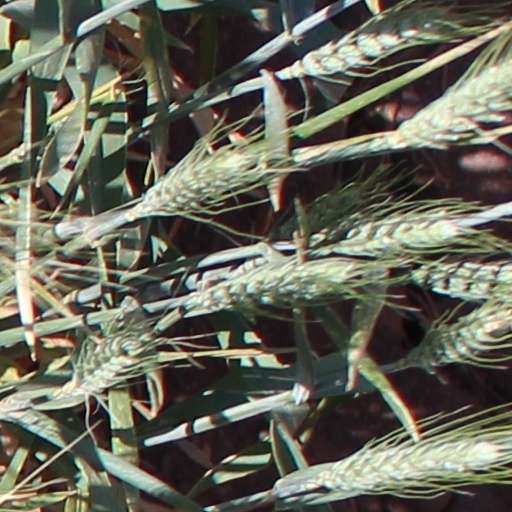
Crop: wheat